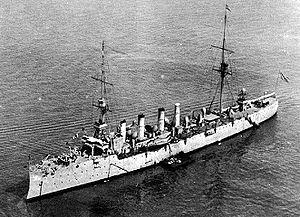
La classe Chester est une classe de trois croiseurs éclaireurs conçue pour la reconnaissance dans l'US Navy.